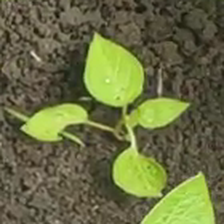
Weed species: Lamber_Quarter_plant(Chenopodium )